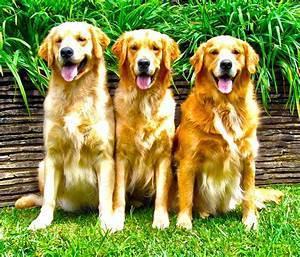
dog